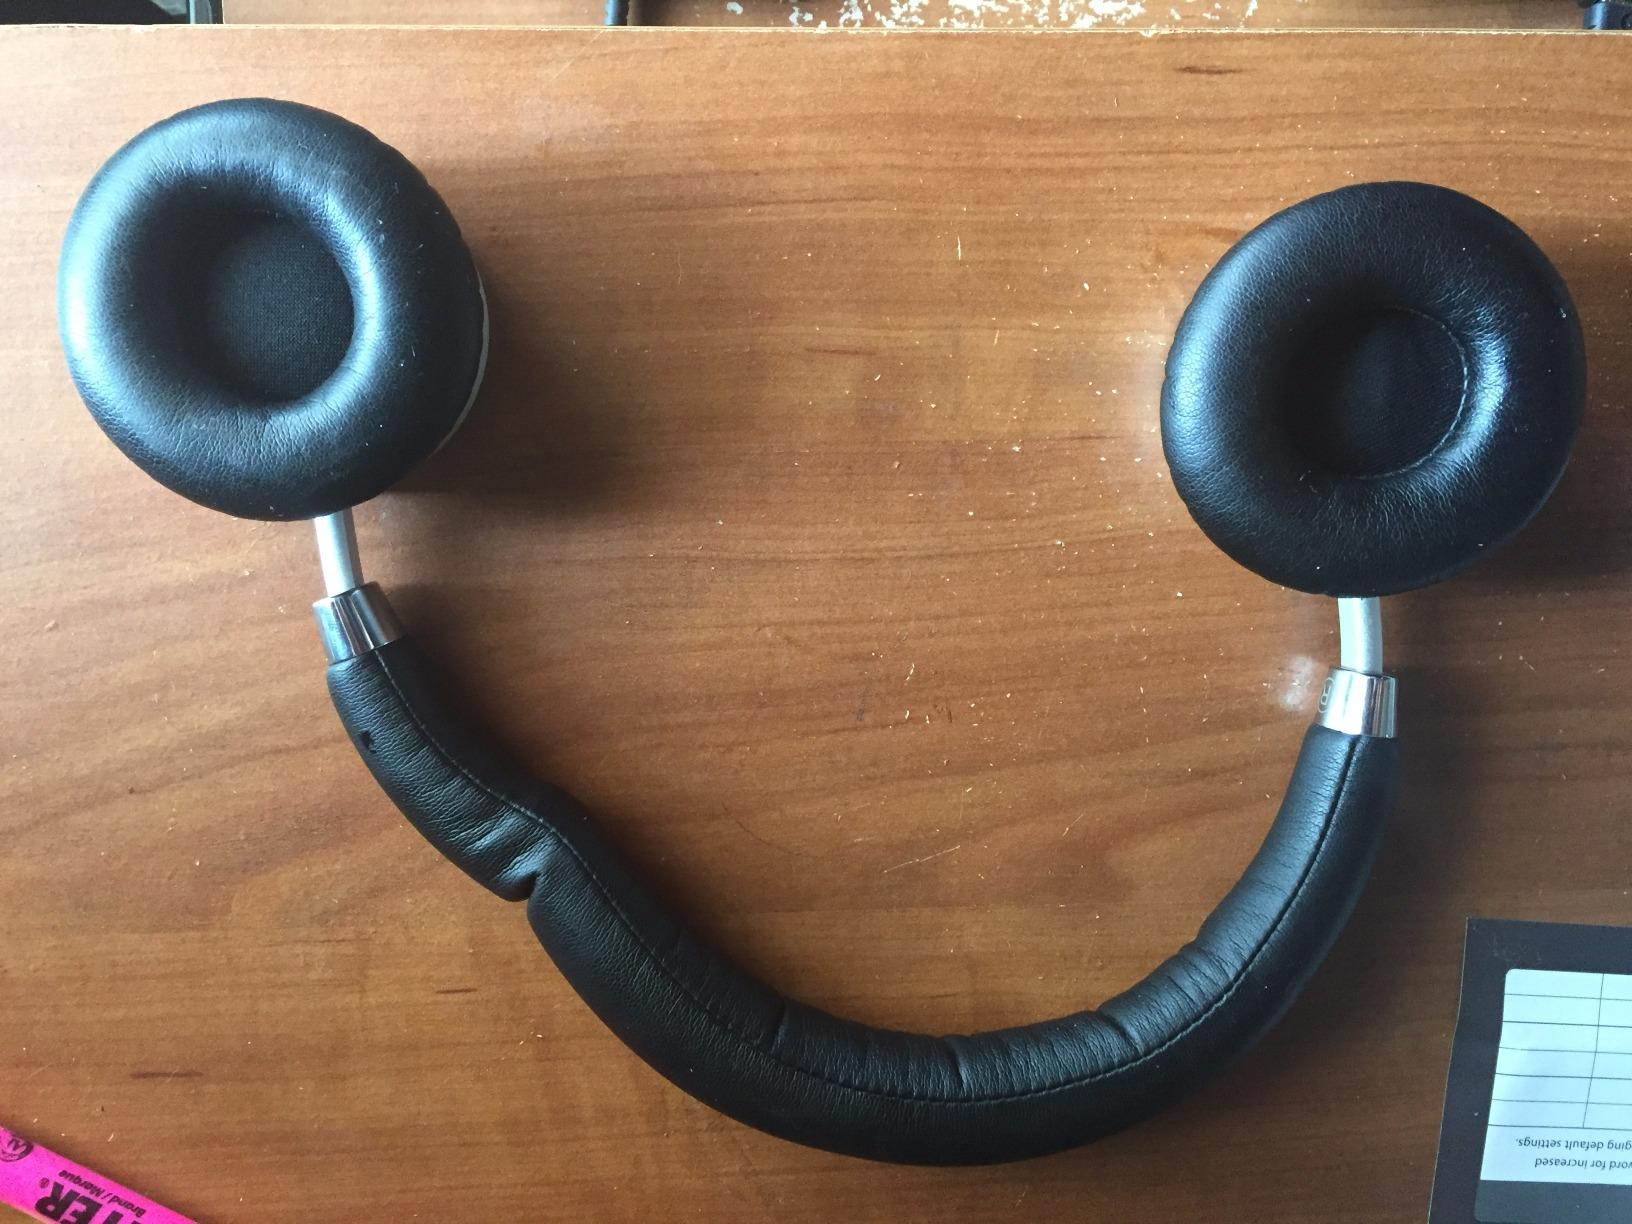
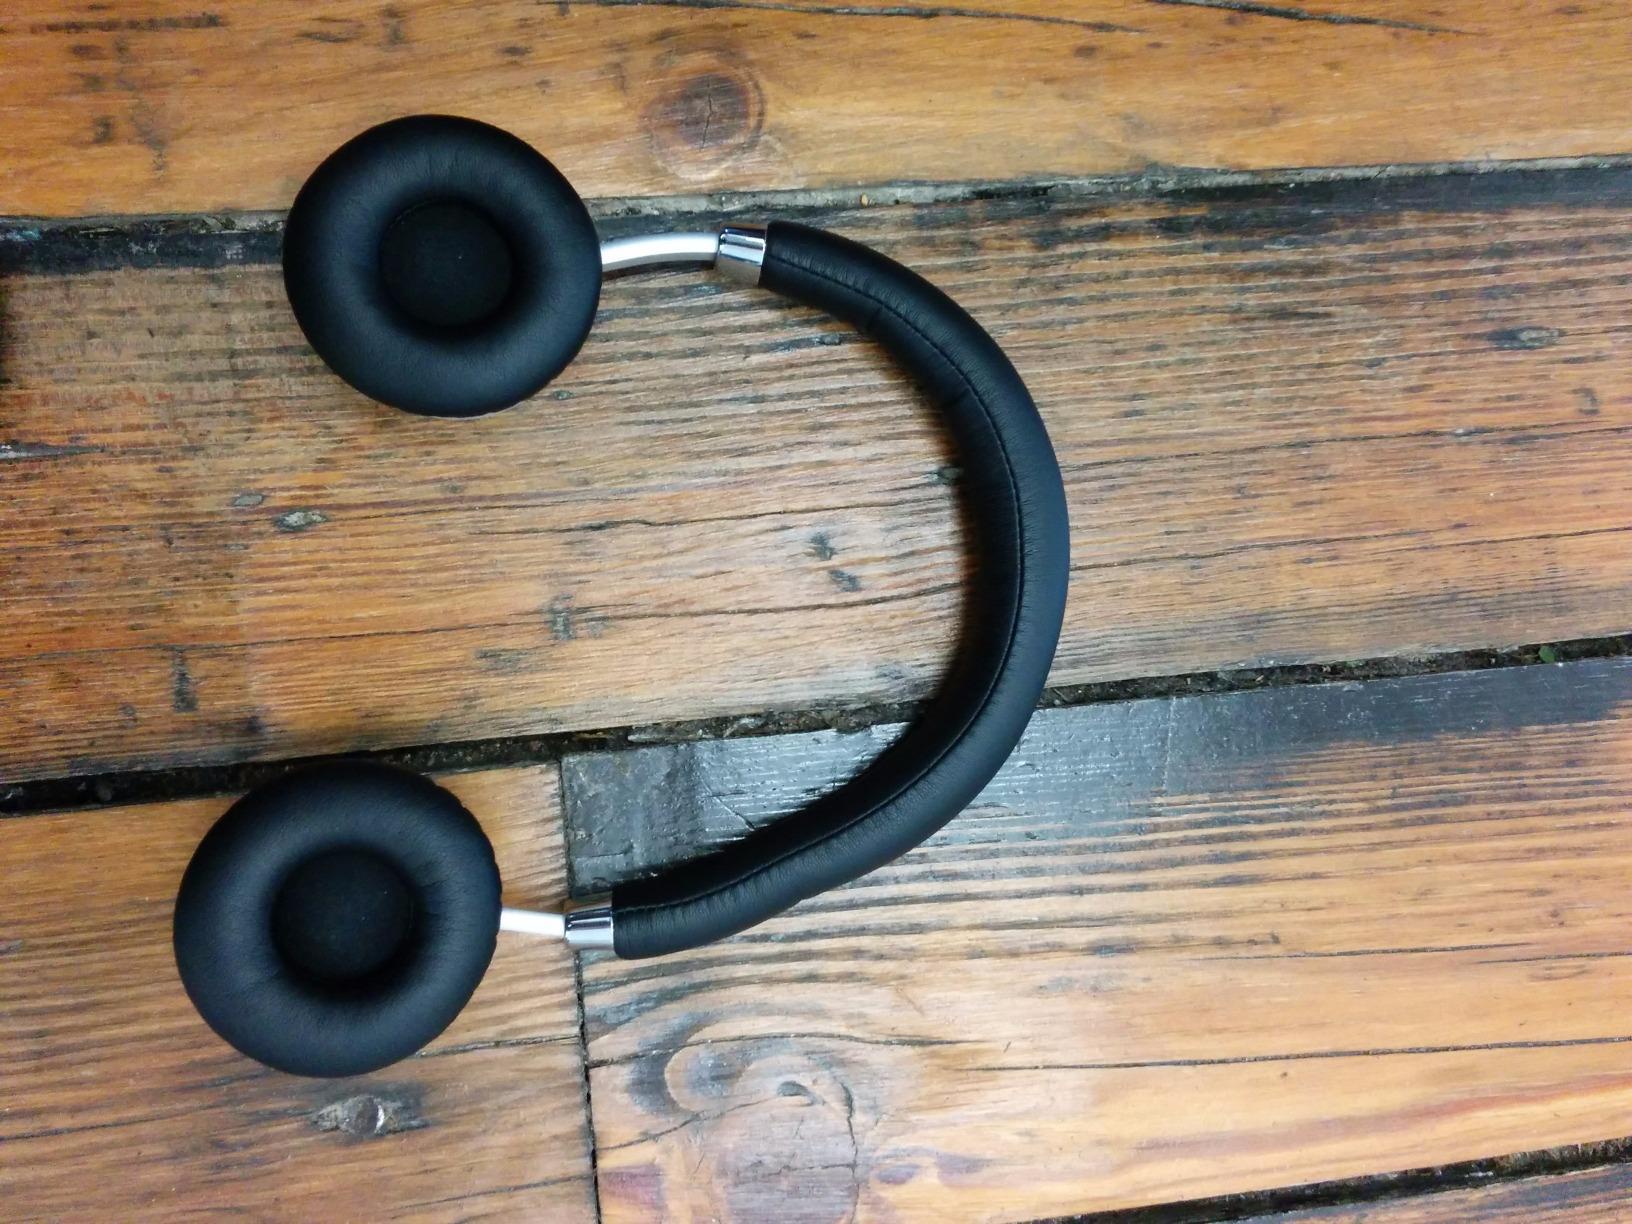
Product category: headphones
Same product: yes